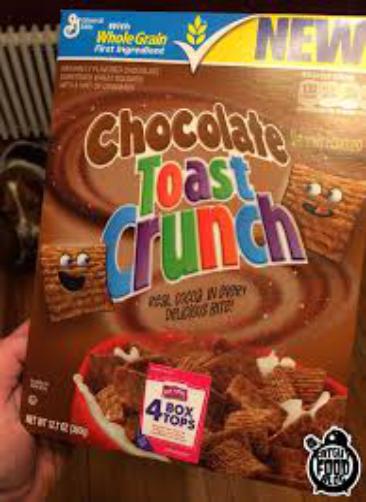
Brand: Chocolate Toast Crunch
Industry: Food